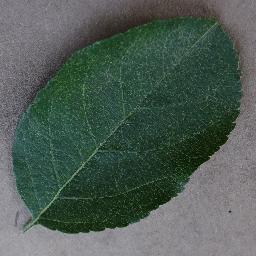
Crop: apple
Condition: healthy